History of autism

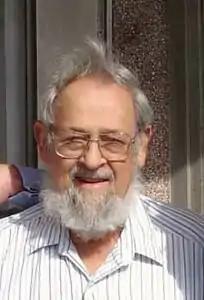
Bernard Rimland refuted the refrigerator mother theory and co-founded the Autism Society of America.

Leo Kanner was born in 1894 to a Jewish family in what is Ukraine today, and what was then the Austro-Hungarian Empire. He went on to study and work in Berlin. He then immigrated to the United States in 1924.